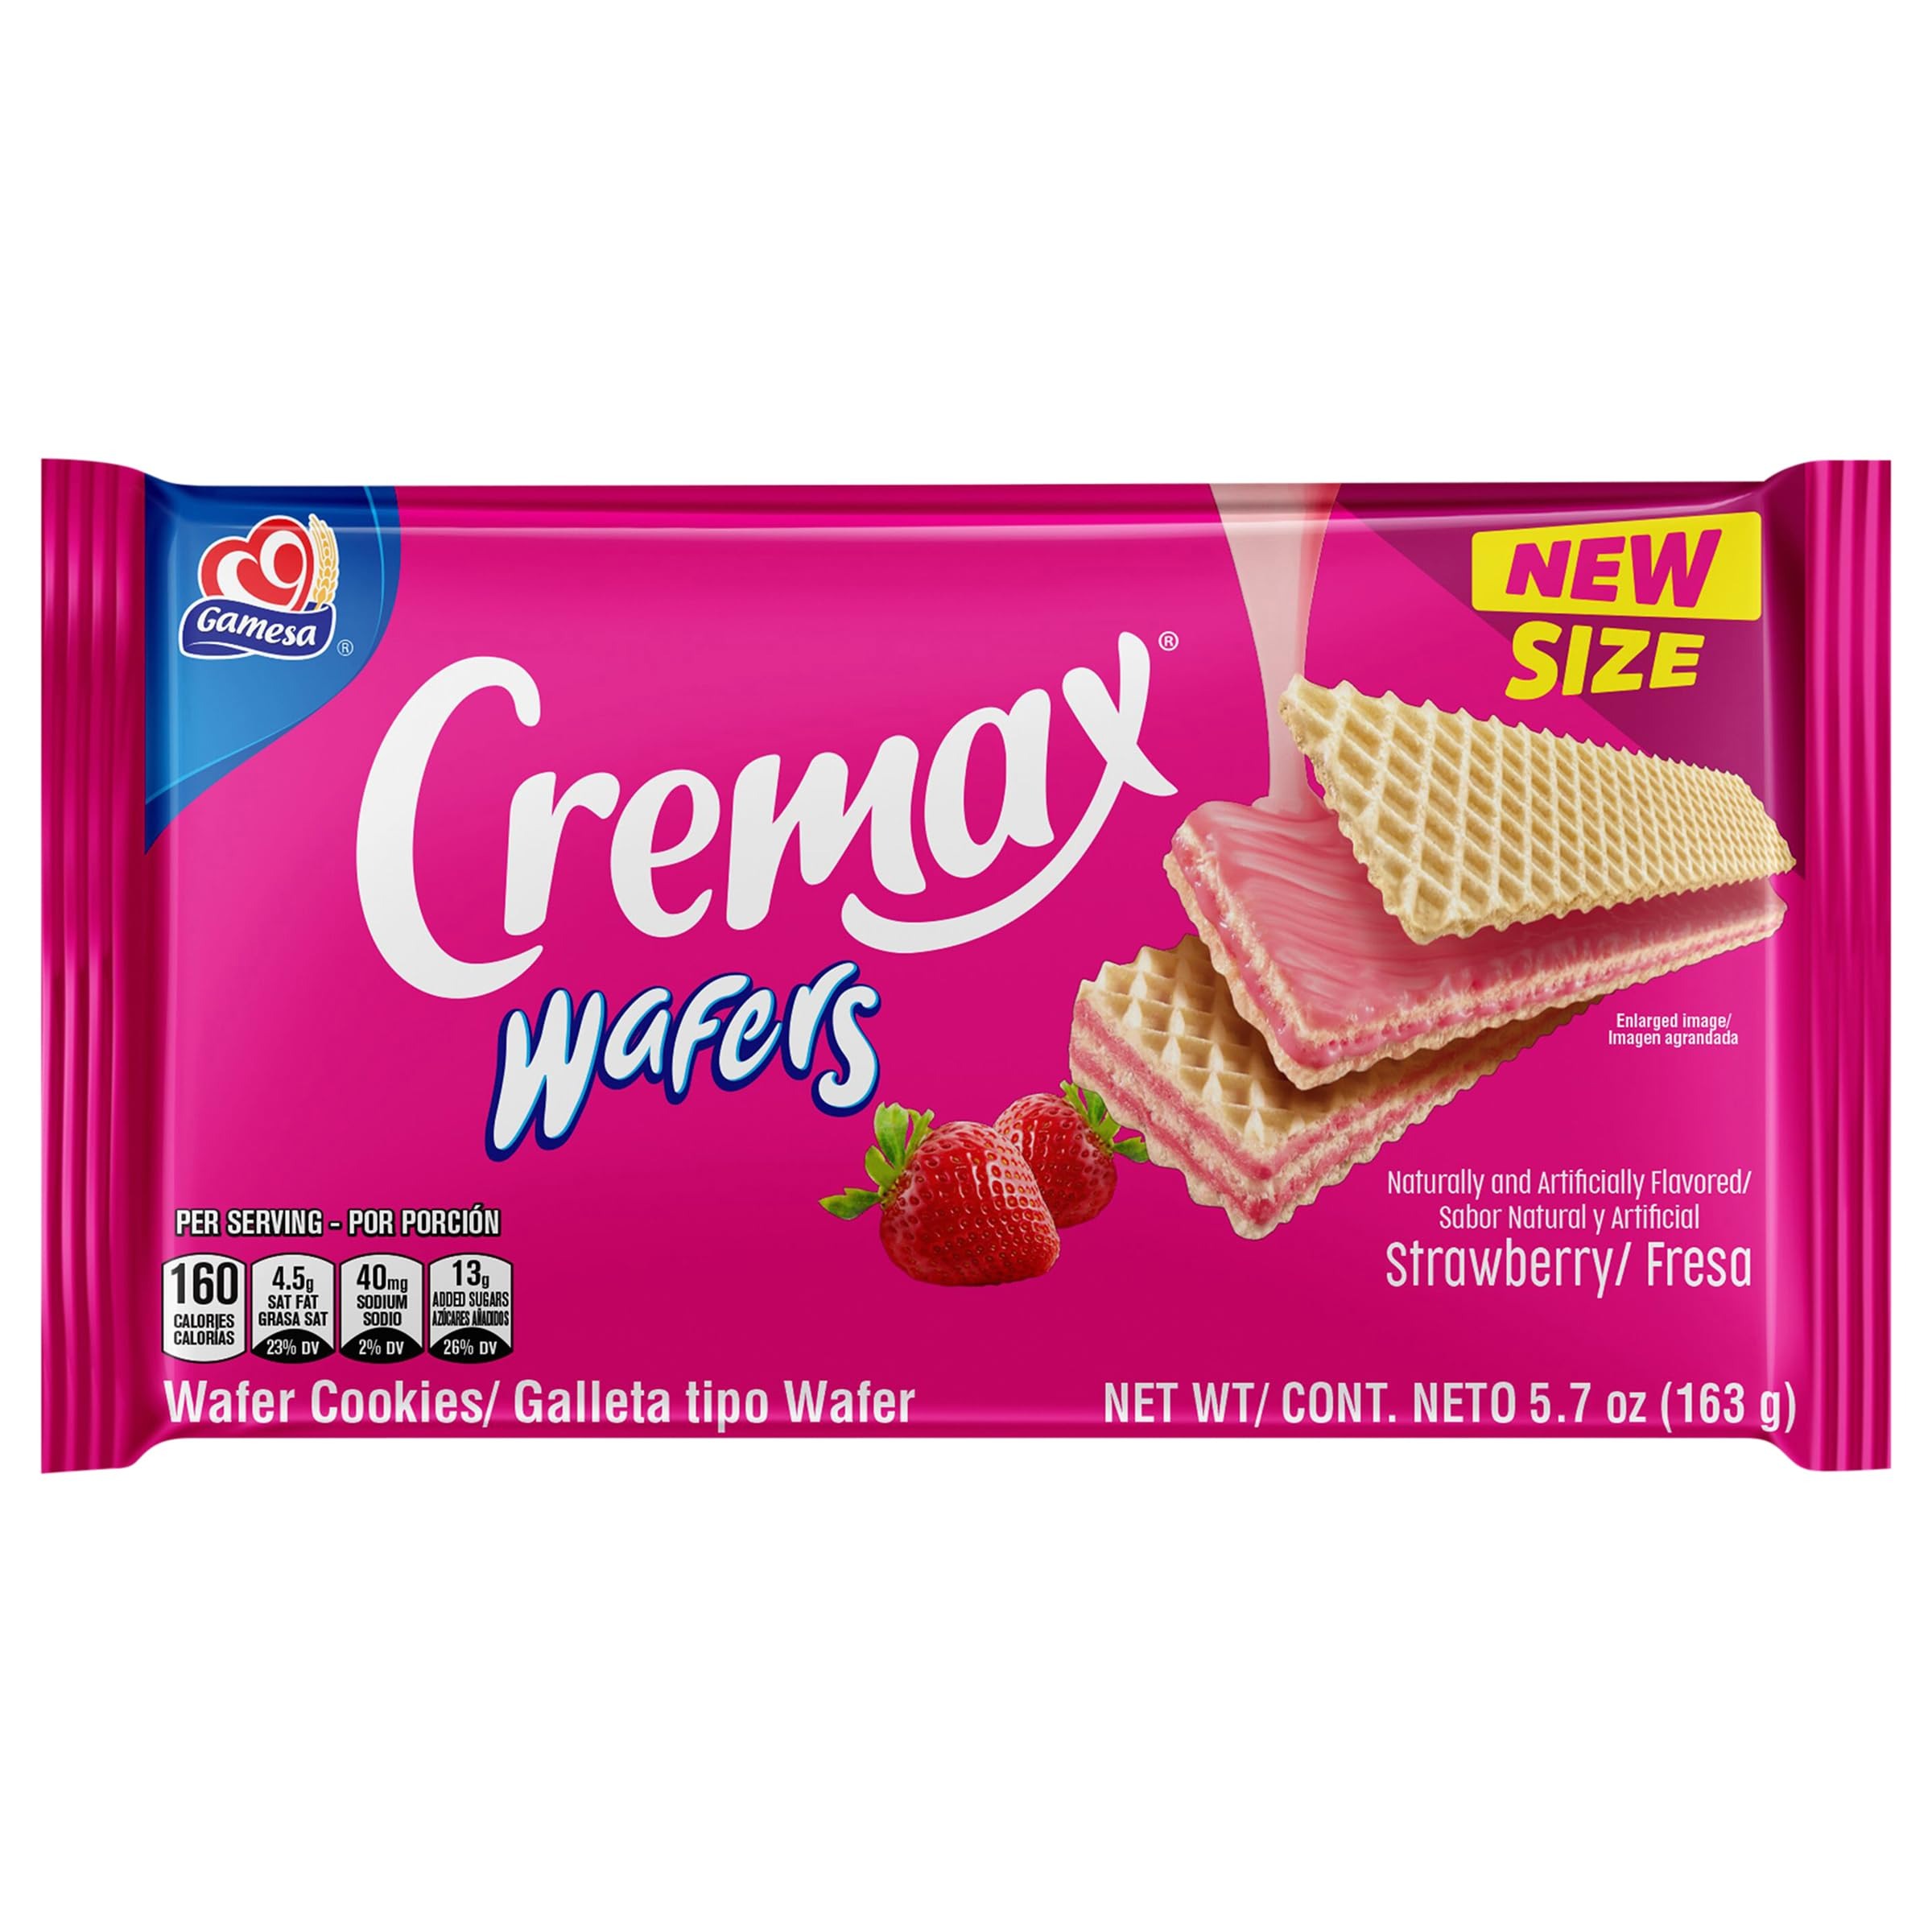
Item Name: Gamesa, Strawberry Sugar Wafer Cookie, 5.7 Ounce
Product Description: Wafer Cookies
Value: 5.7
Unit: Ounce

Price: 10.09